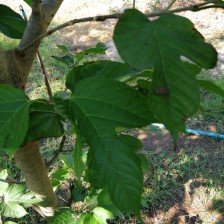
Variety: RedKing